Air France

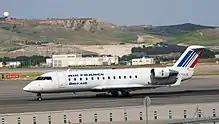
An Air France regional jet operated by Brit Air, now Air France Hop

At the beginning of July 2012, it was announced that Air France-KLM found partners for the new African start-up airline Air France, which was co-founded by six countries in Central Africa to replace the former Air Afrique. But several problems and two partners, who decided to back out, delayed the implementation of the project. Following its launch, Air France announced it would commence operations in 2013.